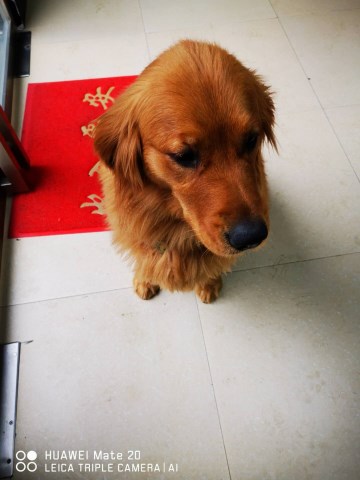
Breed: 5355-n000126-golden_retriever